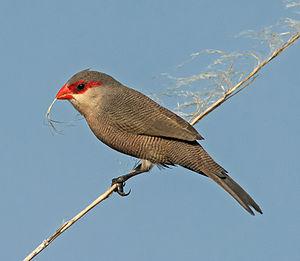
L'Astrild ondulé est une espèce de passereau africain de petite taille appartenant à la famille des Estrildidae. C'est une espèce très populaire pour être élevée en cage.